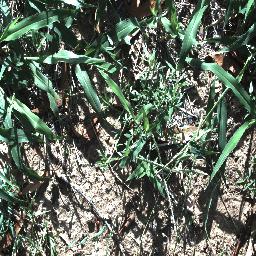
Label: negative